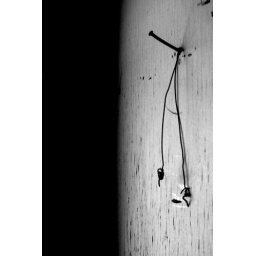
wire on the wall of a former office in an abandoned building in luning nv